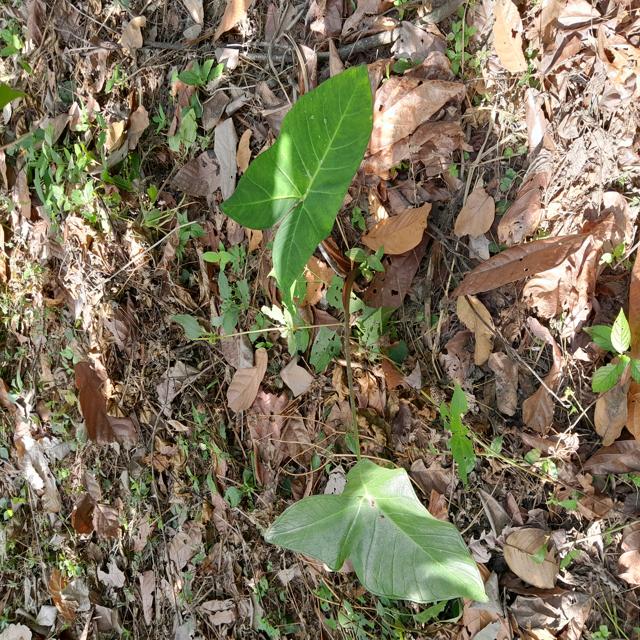
Label: Healthy